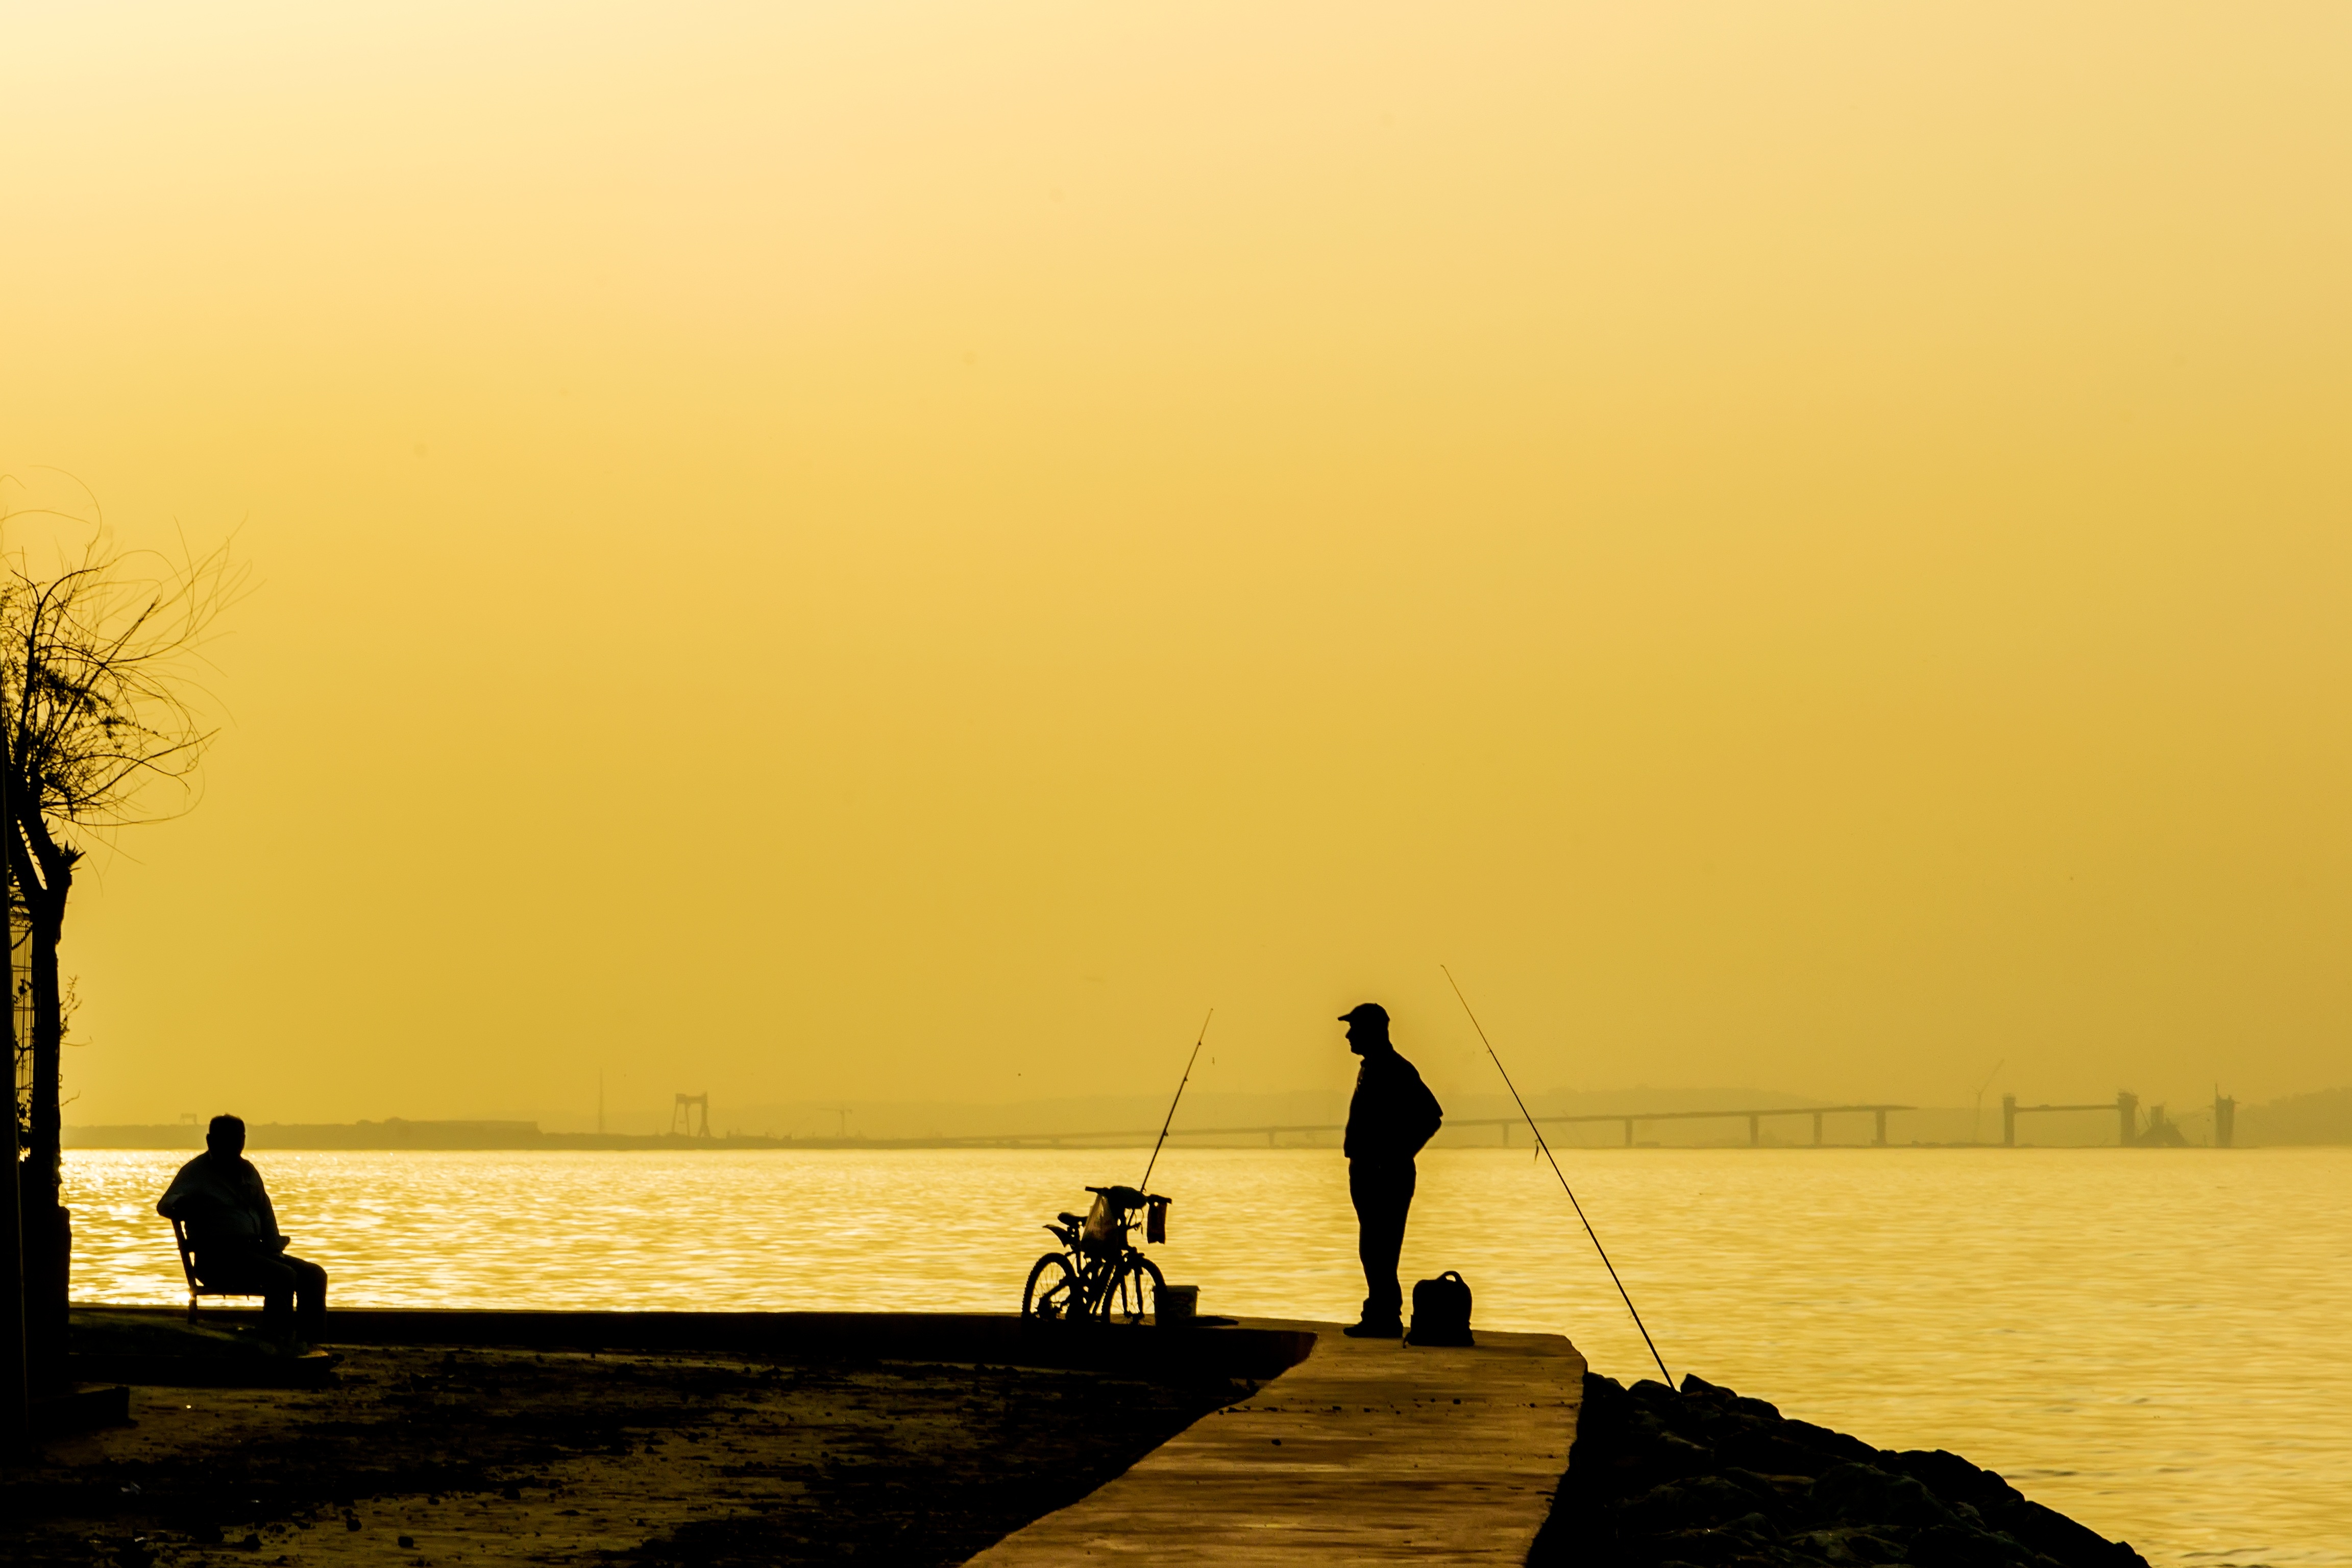
beach, landscape, sea, coast, nature, ocean, horizon, silhouette, light, cloud, sky, sun, sunrise, sunset, sunlight, morning, shore, bicycle, dawn, coastal, coastline, dusk, evening, orange, fisherman, peace, environmental, fish, solar, sparkle, clouds, background, holidays, turkey, marine, wallpaper, beautiful, day, hd, souvenir, natural turkey, the setting sun, reverse light, in background, sunset sea views, atmospheric phenomenon